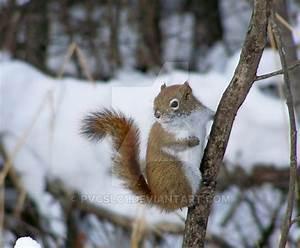
squirrel